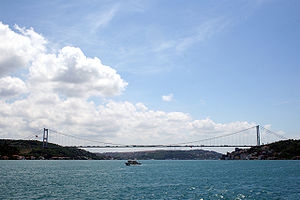
Fatih Sultan Mehmet-broen
Fatih Sultan Mehmet-broen
Fatih Sultan Mehmet-broen er en bro i Istanbul, der krydser Bosporus og forbinder Europa og Asien. Den er 1.510 meter lang og 39,4 meter bred, med et frit spænd på 1.090 m.